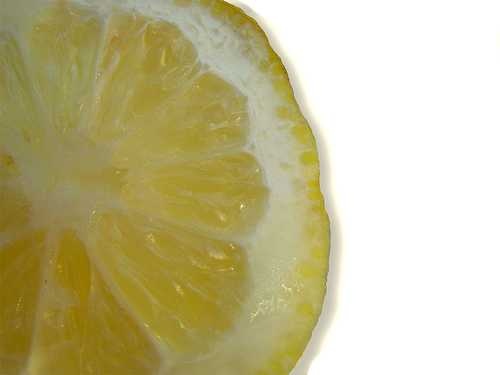
Label: Lemon